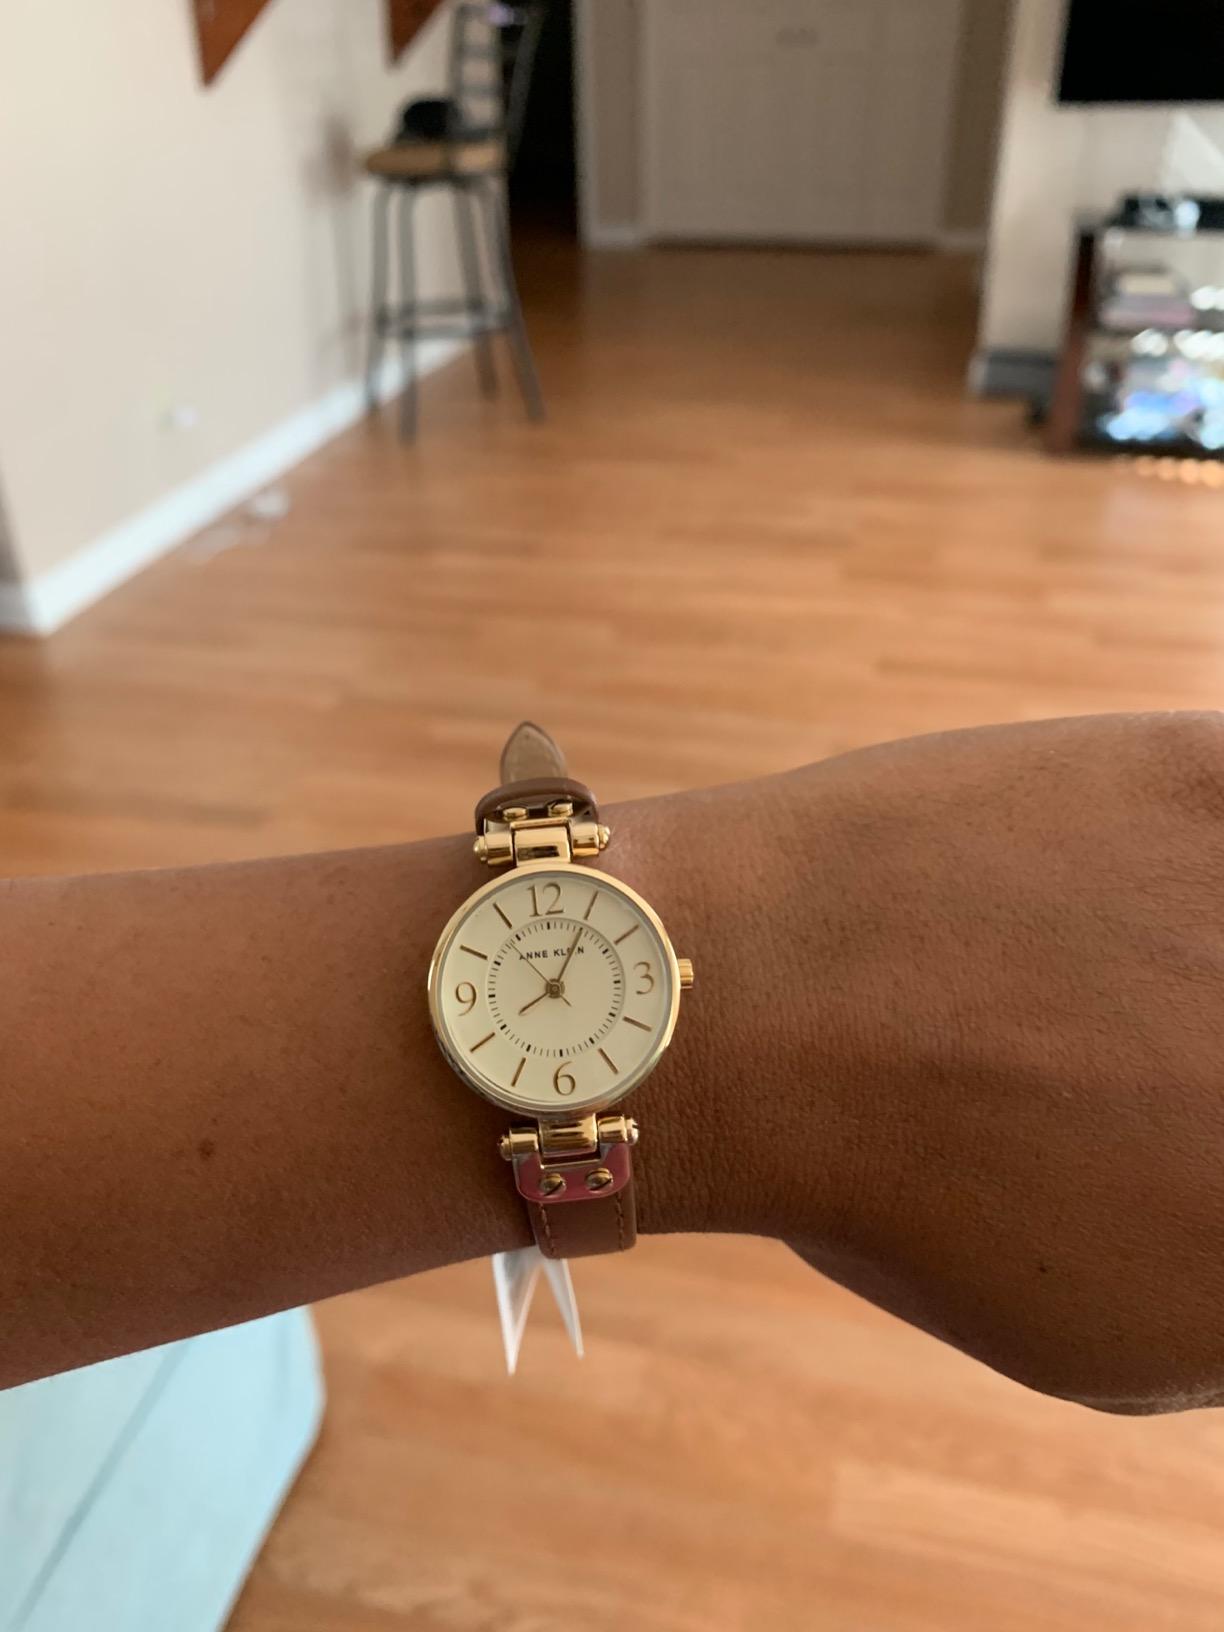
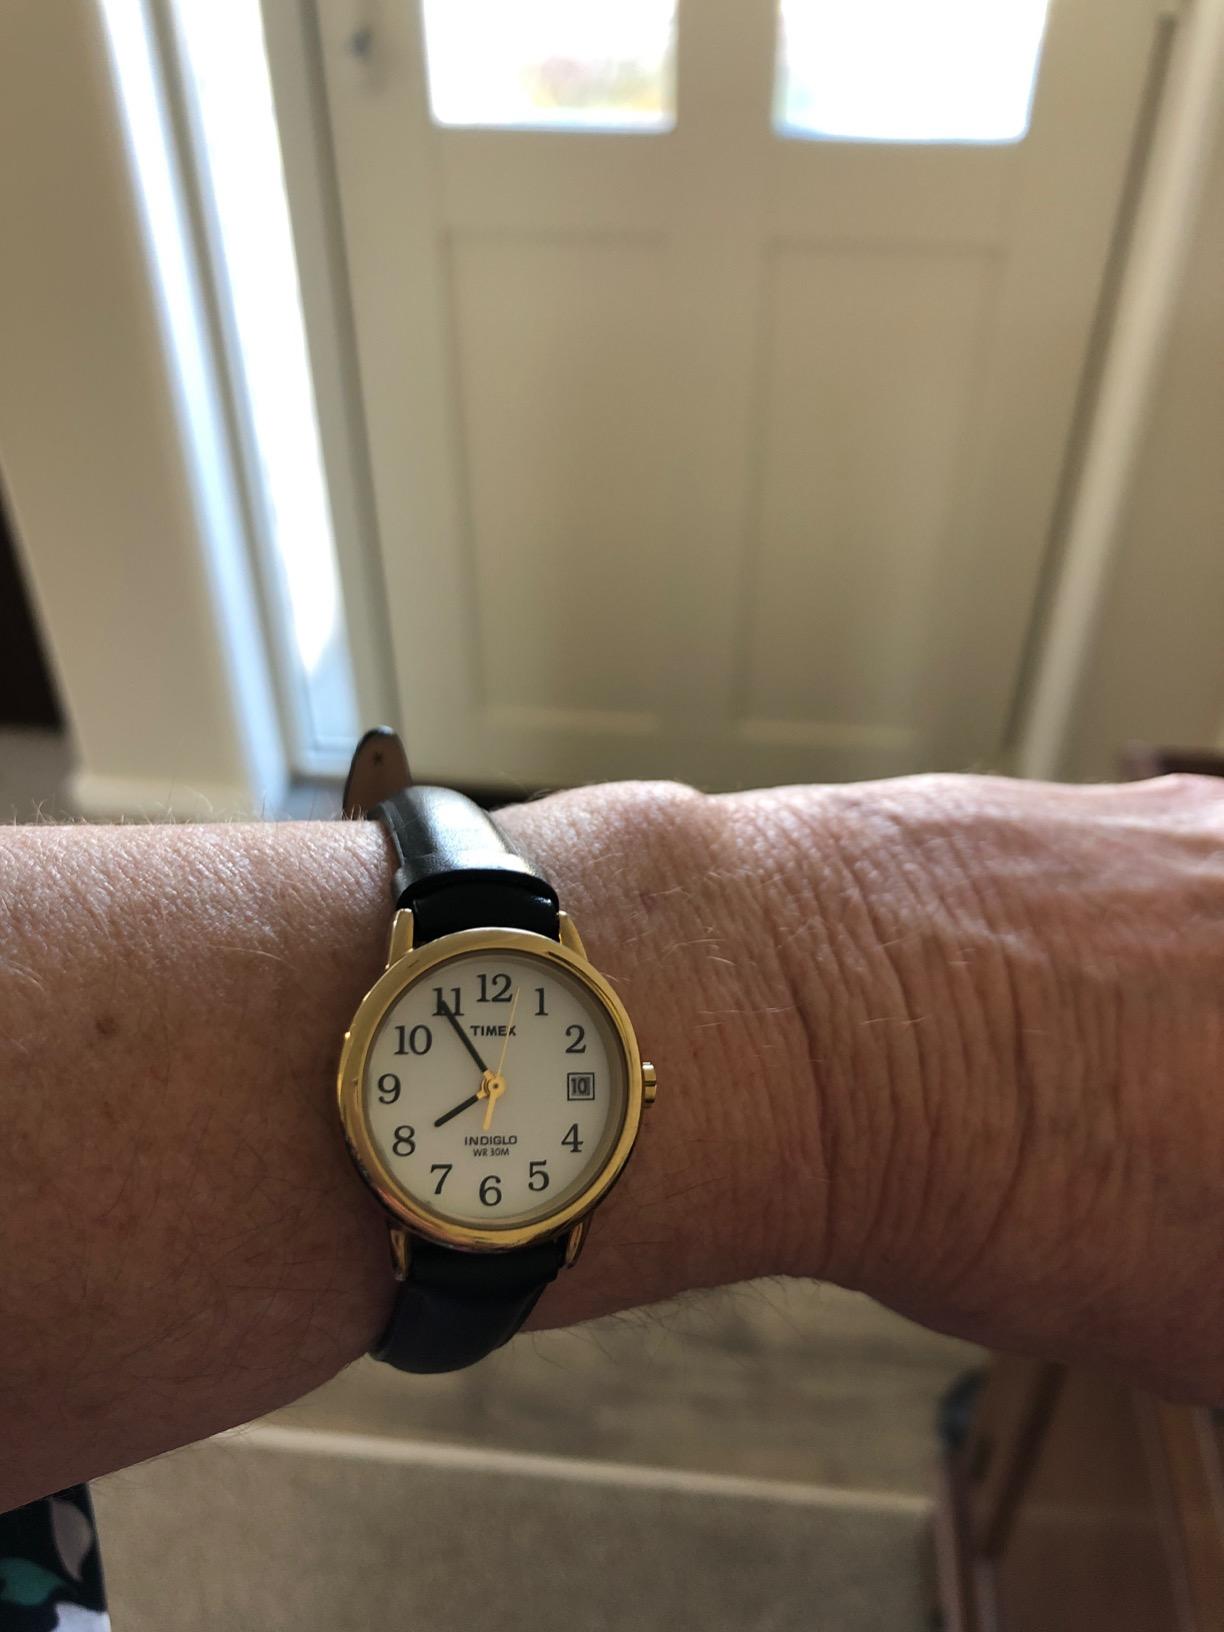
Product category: accessories_watch
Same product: no